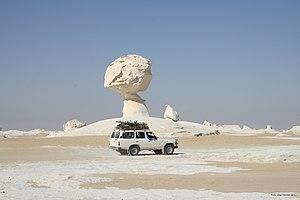
Le désert blanc est un reg du désert Libyque, dans le Nord-Est du Sahara, entre les oasis égyptiennes d'Al-Farafra au sud-ouest et d'Al-Bahariya au nord-est. Il doit son nom à son sol formé de calcaire blanc contrastant avec les ergs environnants de sable jaune. La roche est modelée par l'érosion éolienne en champignons de pierre dont le plus connu est le Doigt de Dieu.